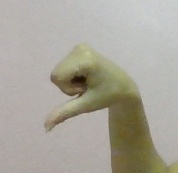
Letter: waw